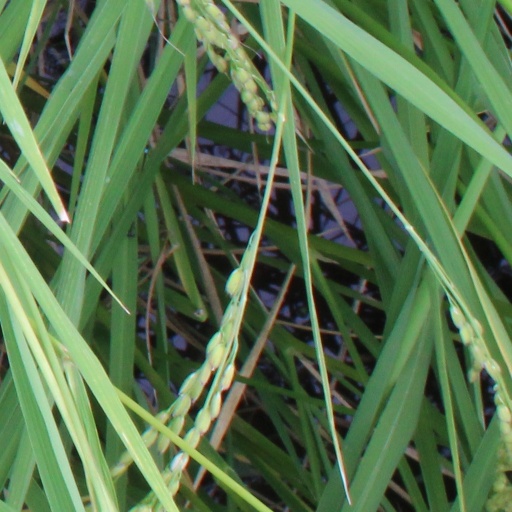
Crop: rice